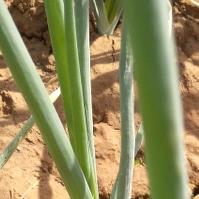
Crop: Onion
Condition: healthy-leaf